Alcohol laws of Kentucky

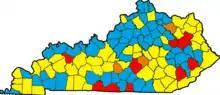
Map of Kentucky counties' wet and dry status. Blue: Wet Counties Yellow: Moist/Limited Counties Orange: Dry Counties (with a winery, golf course, or a qualified historic site) Red: Completely Dry Counties

The alcohol laws of Kentucky, which govern the sale and consumption of alcoholic beverages in that state, lead to a patchwork of counties that are either dry (prohibiting all sale of alcoholic beverage), or wet (permitting full retail sales under state license), or "moist" (occupying a middle ground between the two). A justice of the Kentucky Supreme Court wrote in 1985 that the state's alcohol laws were a "maze of obscure statutory language" and "confusing at best." The general counsel of the Kentucky Office of Alcoholic Beverage Control (ABC) noted in 2012, "That's still the case." This led Kentucky governor Steve Beshear to appoint a task force in summer 2012 to attempt to streamline the state's alcohol laws.